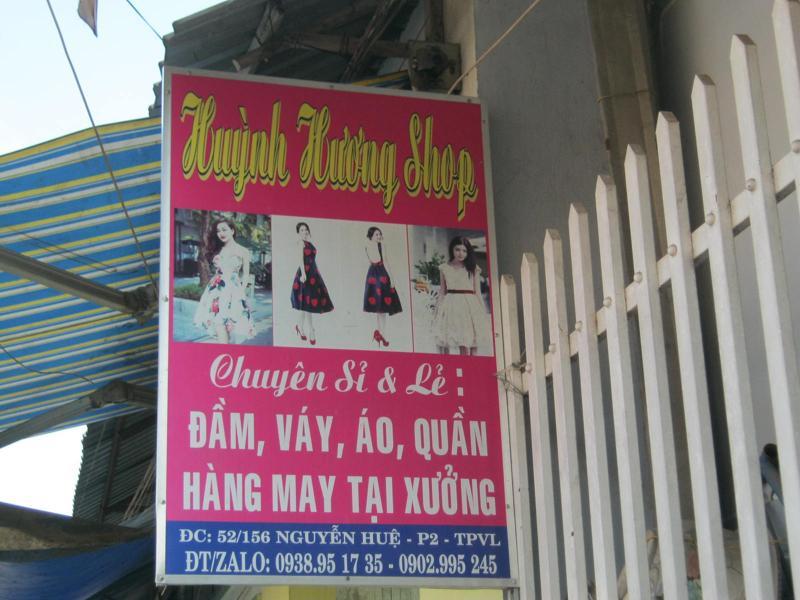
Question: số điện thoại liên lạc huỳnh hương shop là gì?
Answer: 0938951735-0902995245